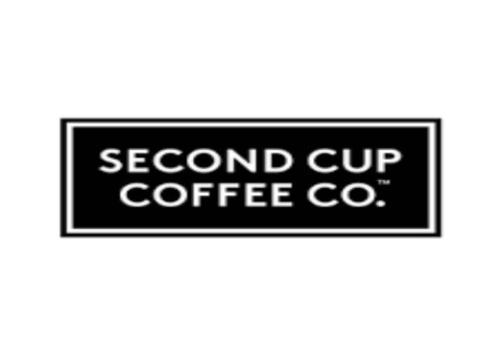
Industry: Food